Donnie Jones

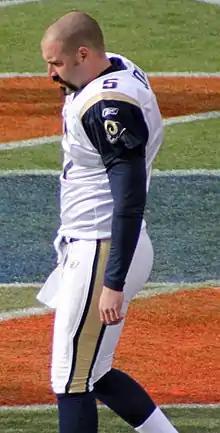
Jones with the St. Louis Rams in 2010

Donald Scott Jones Jr. (born July 5, 1980) is an American former professional football punter who played in the National Football League (NFL). He played college football for the LSU Tigers and was selected by the Seattle Seahawks in the seventh round of the 2004 NFL draft. He also played for the Miami Dolphins, St. Louis Rams, Houston Texans, Philadelphia Eagles, and Los Angeles Chargers. With the Eagles, he won Super Bowl LII.